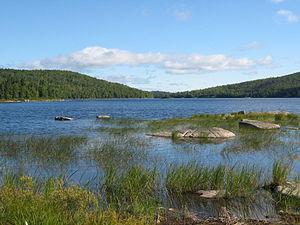
Vue de la baie Sauvage du sentier des Grands Pins située dans le parc national de Frontenac
Le parc national de Frontenac est un parc national du Canada, d'une superficie de 155,3 km², situé au Québec en périphérie du Grand lac Saint-François, à environ 30 km au sud de Thetford Mines. Ce parc a pour mission de protéger et de rendre accessible un élément représentatif de la région naturelle des chaînons de l'Estrie, de la Beauce et de Bellechasse. Il abrite plus de 153 espèces d'oiseaux et près de 30 espèces de mammifères.